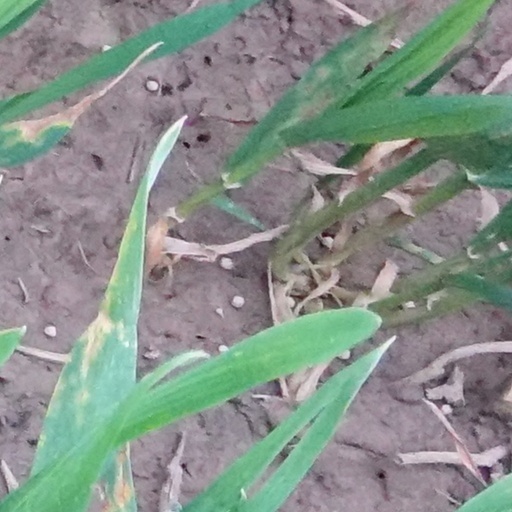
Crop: wheat